94th Siege Battery, Royal Garrison Artillery

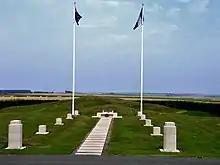
The ANZAC memorial at Pozières windmill, where 94th Siege Bty established an observation post.

45th HAG had been supporting the Anzacs in their attacks at Pozières, but the BEF was preparing for a new phase of the Somme offensive (the Battle of Flers-Courcelette). 94th Siege Bty was ordered to go 'into action' at once. It spent two days preparing a position on the western edge of Contalmaison, which had just been captured, but this was unsuitable, so the two guns of Right Section (RX) were mounted on 25 August behind the ruins of La Boisselle Church. On 3 September, Left Section (LX) moved into an exposed advanced position in 'Spring Gardens', a sunken road connecting Ovillers with the main Albert–Pozières road. It was while preparing these positions that the battery suffered its first casualties killed in action by shellfire.